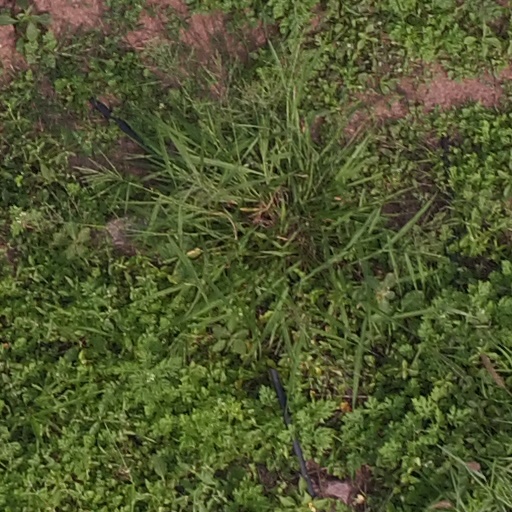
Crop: maize; corn